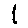
Label: 1